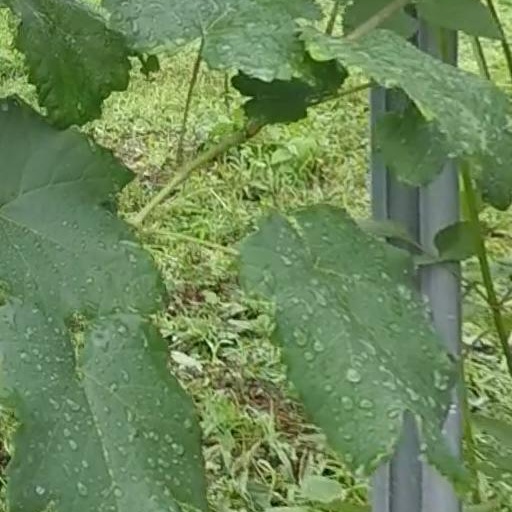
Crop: grape